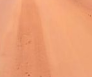
Surface type: ground